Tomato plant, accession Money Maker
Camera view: bottom (45 deg); turntable rotation: 270 degrees
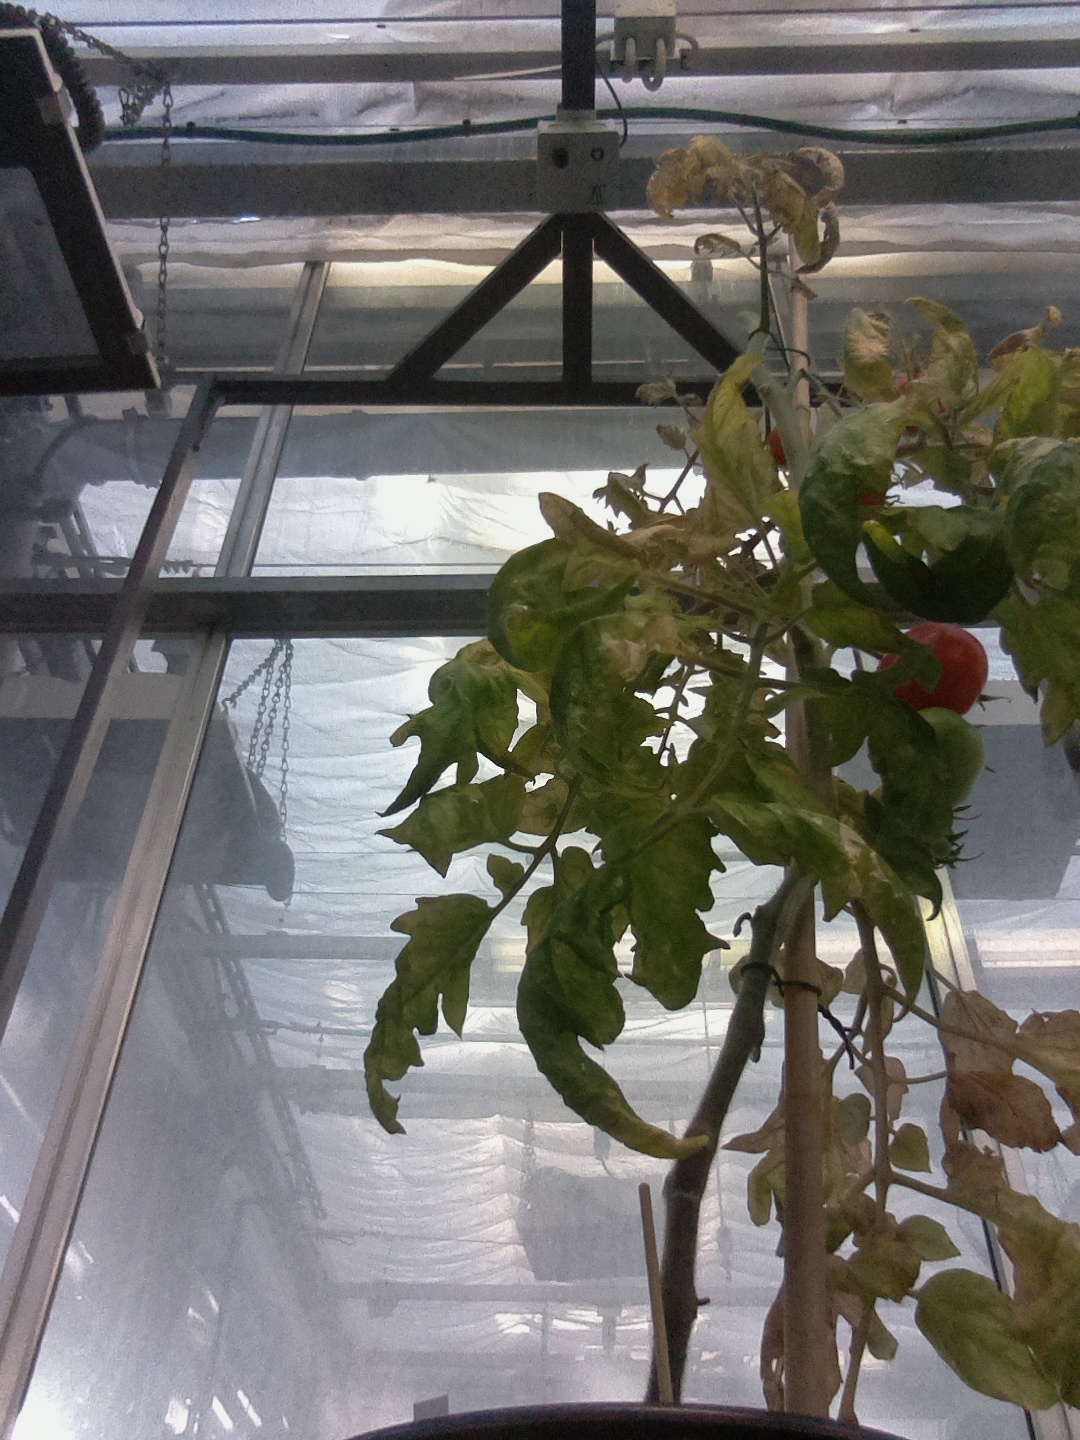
BBCH growth stage 84: 40%-50% of fruits show typical fully ripe color